Donald Priestley

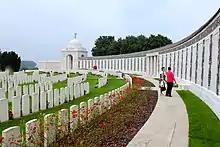
The memorial wall at Tyne Cot cemetery

Priestley worked as a commercial representative and wheat buyer for his mother's family firm, William Rice and Company, corn millers and seed merchants at Abbey Mills, Tewkesbury. Stanley worked as a clerk at the company but he left Tewkesbury in 1912 to follow Joseph to the University of Leeds where he became a member of the University Officers' Training Corps. On 22May 1912, Priestley married Edith Louie Boughton in the Wesleyan chapel at Coombe Hill, Leigh, Gloucestershire. Stanley was best man, Doris was bridesmaid, and the honeymoon was spent in Bournemouth. Edith had been a music teacher and an organist at St John the Baptist's Church, Tredington, and they had met through their shared interest in the Wesleyan Church and the Men's Own Brotherhood. After their marriage, they lived at Springfield, Barton Road, Tewkesbury.